Truffle

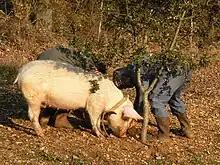
A trained truffle hunting pig in Gignac, Lot, France

Phylogenetic analysis has demonstrated the convergent evolution of the ectomycorrhizal trophic mode in diverse fungi. The subphylum Pezizomycotina, containing the order Pezizales, is approximately 400 million years old. Within the order Pezizales, subterranean fungi evolved independently at least fifteen times. Contained within Pezizales are the families Tuberaceae, Pezizaceae, Pyronematacae, and Morchellaceae. All of these families contain lineages of subterranean or truffle fungi.